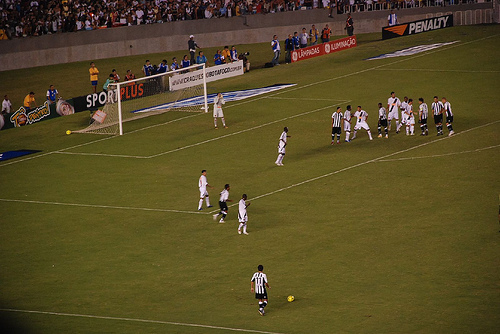
Label: not_food